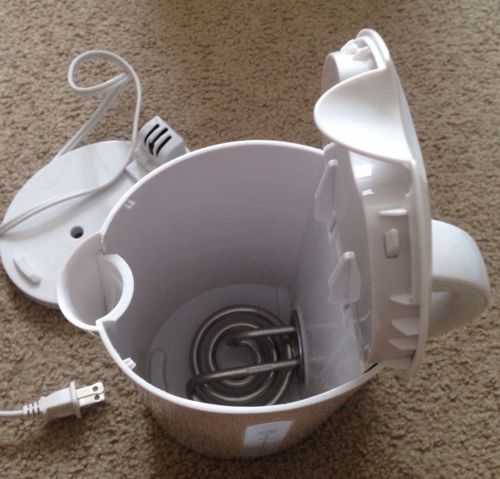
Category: kettle